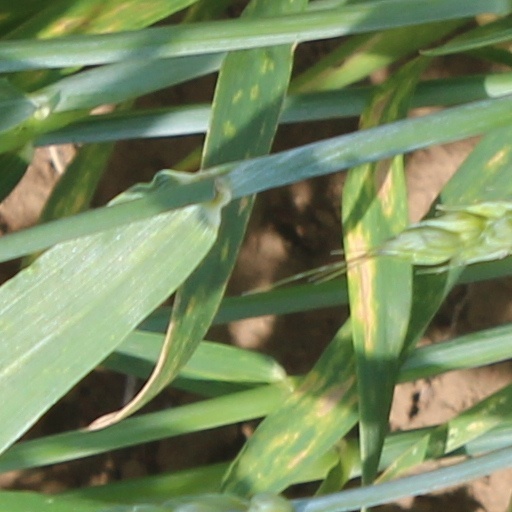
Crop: wheat